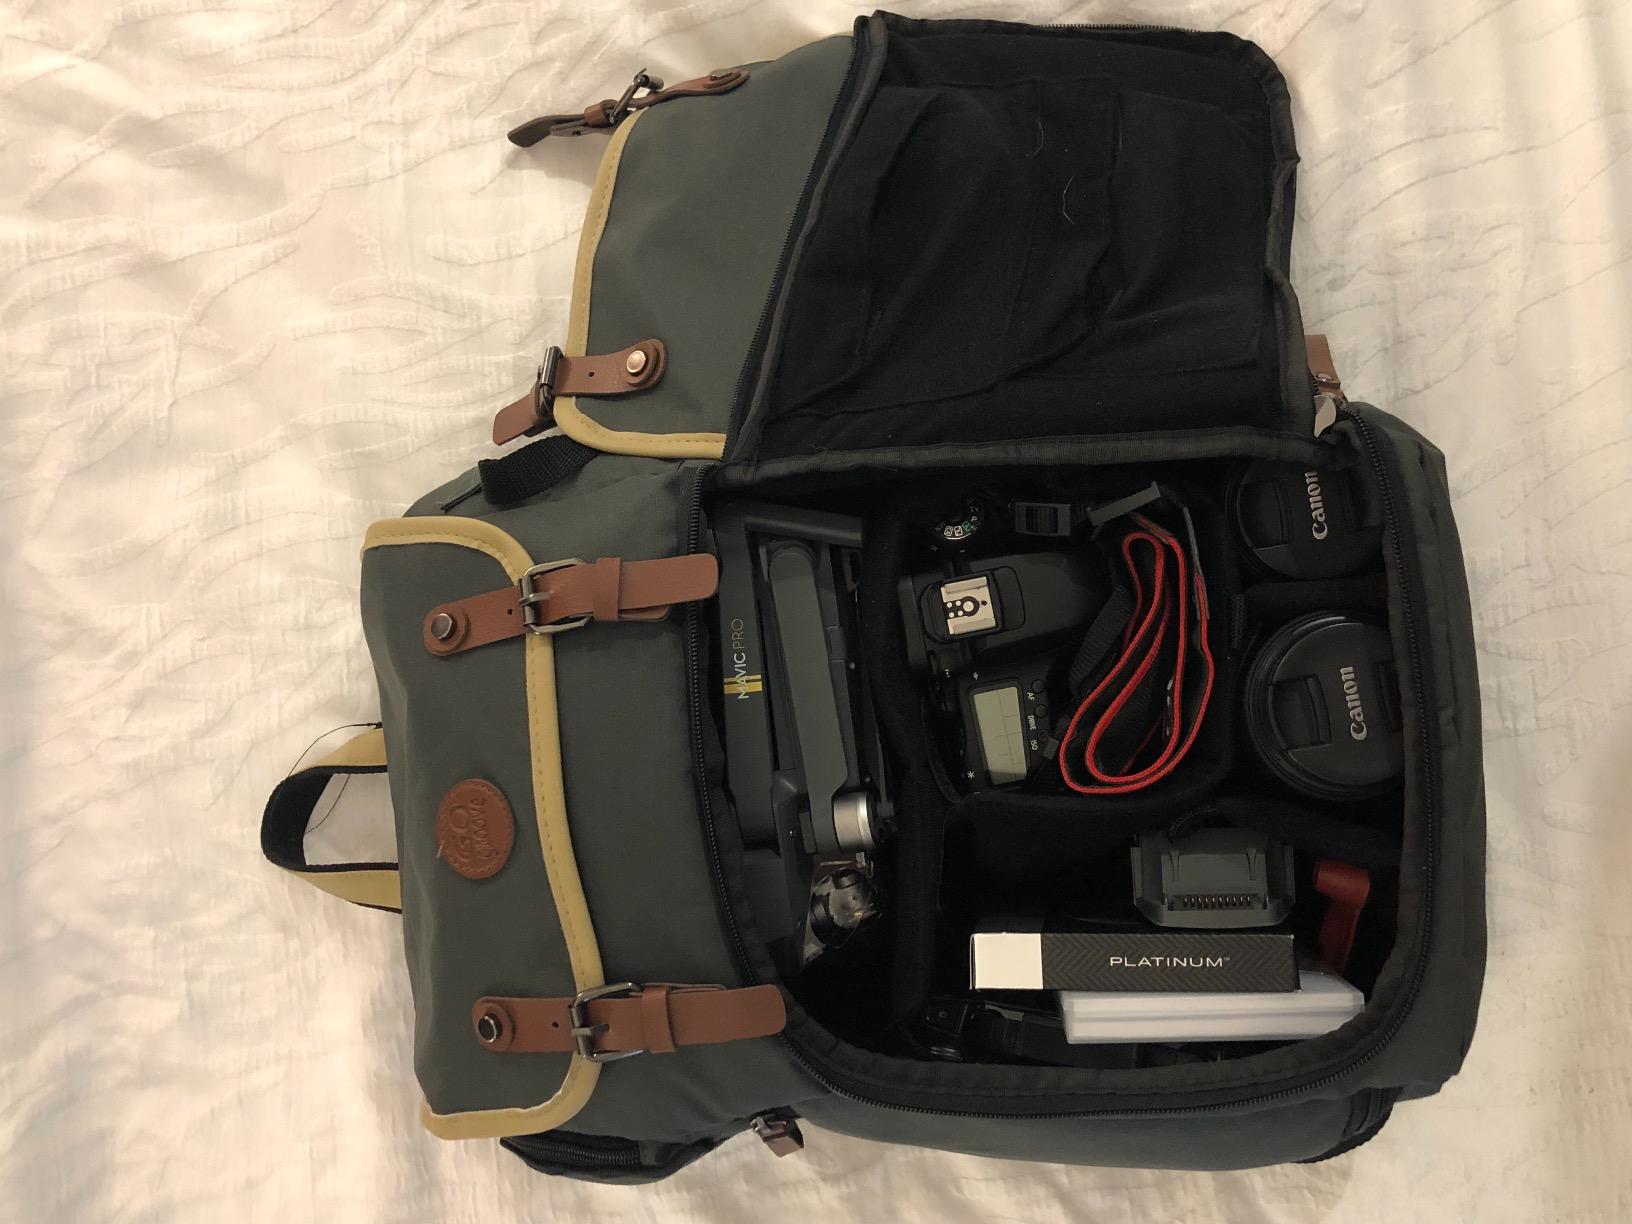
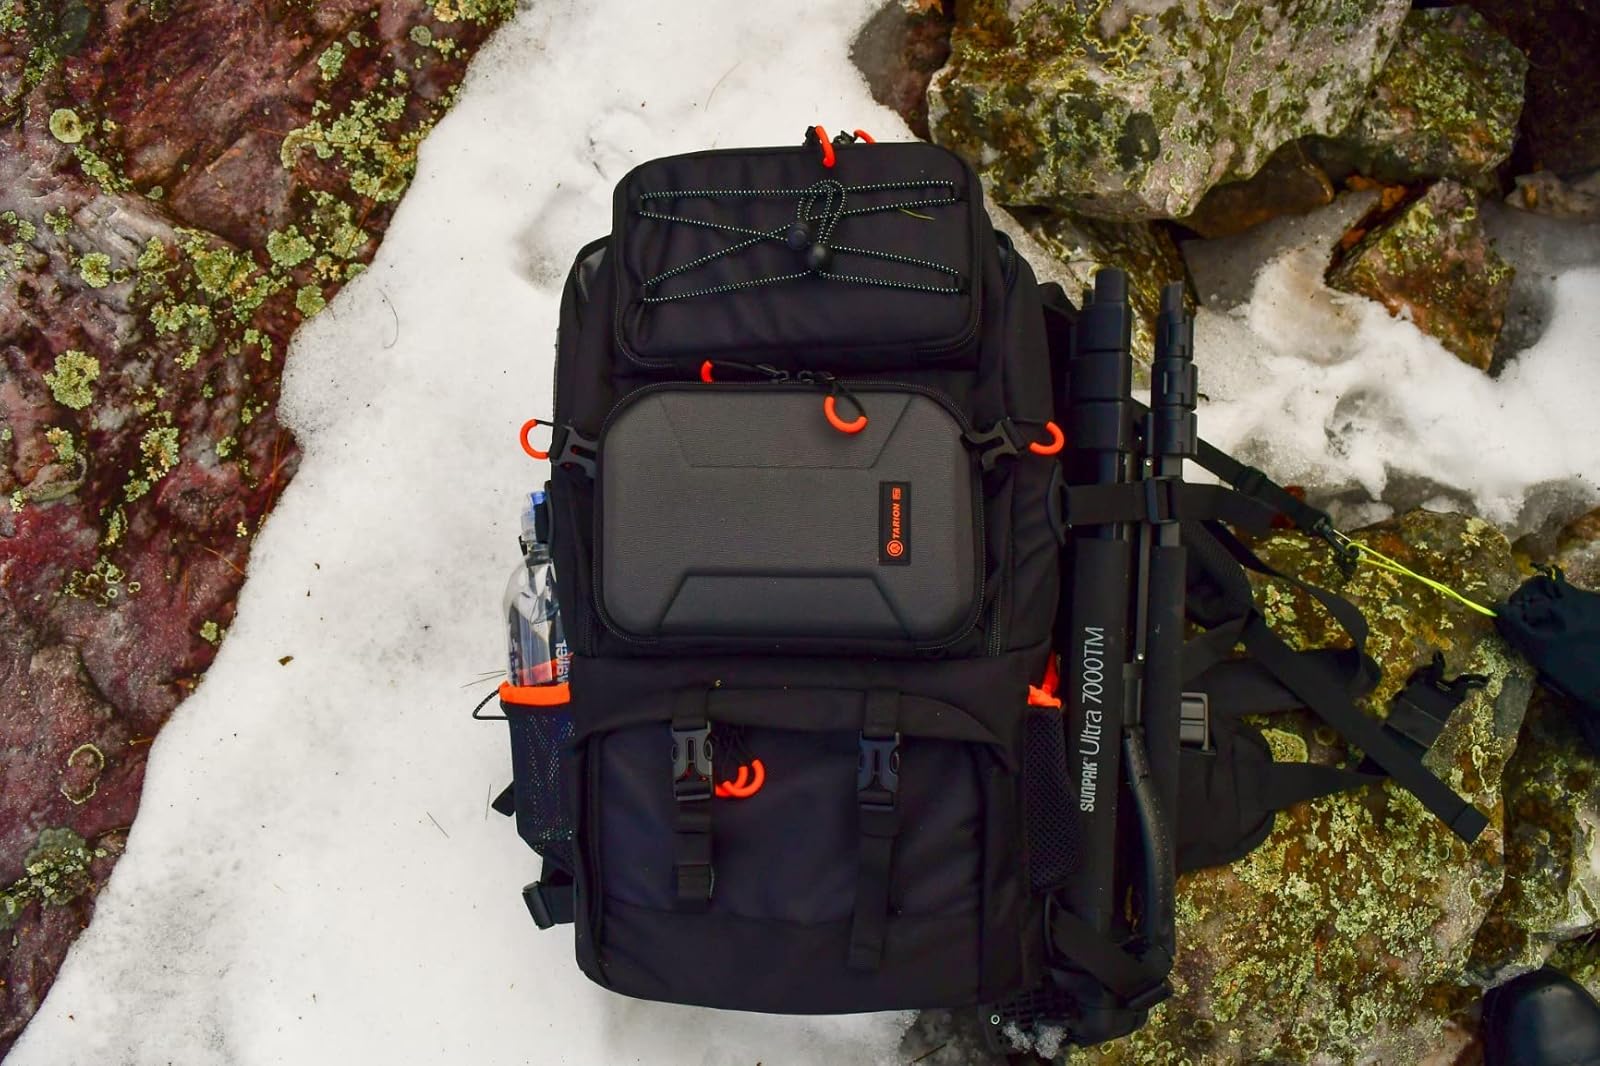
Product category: bag
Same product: no